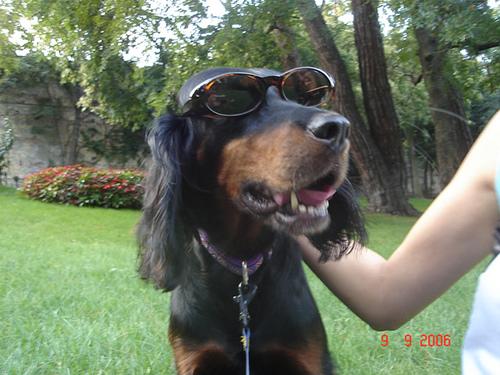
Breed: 228-n000085-Gordon_setter